Eremiasaurus

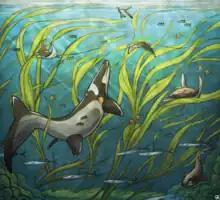
Life restoration of the marine fauna in the Ouled Abdoun basin during the Upper Cretaceous

The deposits of the Ouled Abdoun Basin in Morocco constituted during the Maastrichtian a large part of what was once the southern margin of the Mediterranean Tethys. Located along the equator, between 20°N and 20°S, the temperate climates were warmer than the northern margin of the paleo-ocean, which was located between 30–40°N. This place is represented by a great diversity of aquatic vertebrates, including various bony fishes like "Enchodus" and "Stratodus" to cartilaginous fishes like "Cretalamna", "Squalicorax" and "Rhombodus". The precise locality from which "Eremiasaurus" was discovered was already known to have a high number of other mosasaurs, with more than ten genera identified within the Ouled Abdoun Basin. The highly differentiated dental anatomy within the taxa suggests that niche partitioning occurred, in which predators occupied different niches to avoid competition with each other. For example, some mosasaurs identified within this area, such as "Globidens" and "Carinodens", have blunt teeth for crushing shellfish, while mosasaurs such as "Mosasaurus", "Thalassotitan", and "Prognathodon" have specialized dentitions for hunting larger prey. Although the particular diet of "Eremiasaurus" is uncertain, its divergence from other stout-toothed mosasaurines would suggest that it specialized in food sources not exploited by its larger Moroccan contemporaries. Other marine squamates are known there, including the sea monitor "Pachyvaranus" and possibly the sea snake "Palaeophis". Many sea turtles of the Bothremydidae family have been identified. Plesiosaurs, with the exception of "Zarafasaura", are rarely present within the locality.